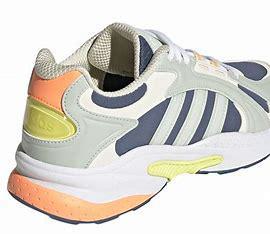
Brand: Adidas
Model: Crazychaos